Bilharz (crater)

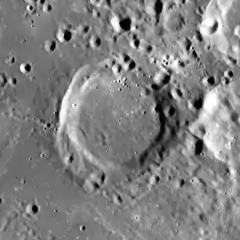
Lunar Reconnaissance Orbiter image

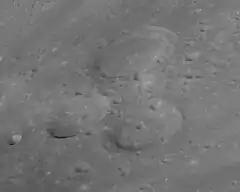
Oblique view of Bilharz (top), Atwood (lower left), and Naonobu (lower right), from Apollo 11

Bilharz is a lunar impact crater that lies in the eastern part of the Mare Fecunditatis. It is the largest member of a close triple-crater formation with Atwood to the east and Naonobu to the northeast. To the southeast is the crater Langrenus.